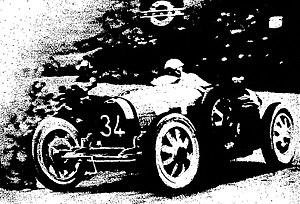
Elizabeth Junek à la Targa Florio 1926.